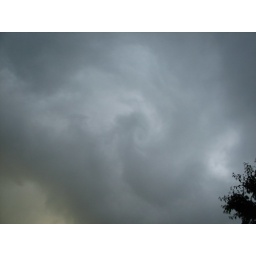
June 3rd funnel cloud over the house ....